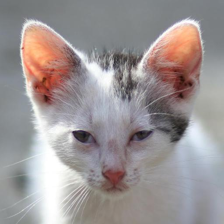
Label: animals